Zuzanna Smykała

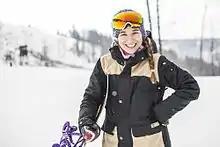

Zuzanna Smykała (born 10 January 1990 in Chorzów) is a Polish snowboarder. She competed for Poland in the snowboard cross at the 2018 Winter Olympics, finishing 23rd in qualifying and fifth in Heat 4, eliminating her from the competition. Smykała had previously finished seventh in the snowboard cross at the 2015 Winter Universiade.